Captain America in film

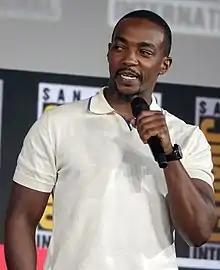
Anthony Mackie on-stage at San Diego Comic-Con holding a microphone

"Civil War" was Evans' final contracted standalone film as Captain America, and concluded the trilogy of Captain America films starring the actor. In 2021, Marvel released the television miniseries "The Falcon and the Winter Soldier" on the streaming service Disney+, which depicts the mantle of Captain America being assumed by Sam Wilson (Anthony Mackie, who first appeared as the Falcon in 2014's "The Winter Soldier"). "Falcon and the Winter Soldier" head writer Malcolm Spellman and series writer Dalan Musson were confirmed to be writing a fourth "Captain America" film in April 2021, which was formally announced in July 2022 with Mackie as star and Julius Onah as director. Announced under the title "Captain America: New World Order", the film was retitled "Captain America: Brave New World" in June 2023. Filming occurred from March to June 2023, and "Brave New World" was released in February 2025.